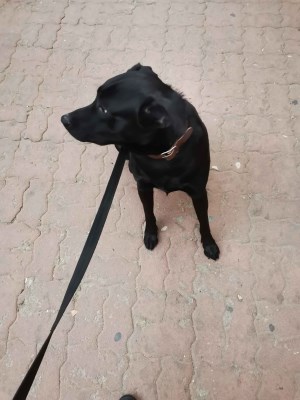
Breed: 3580-n000122-Labrador_retriever